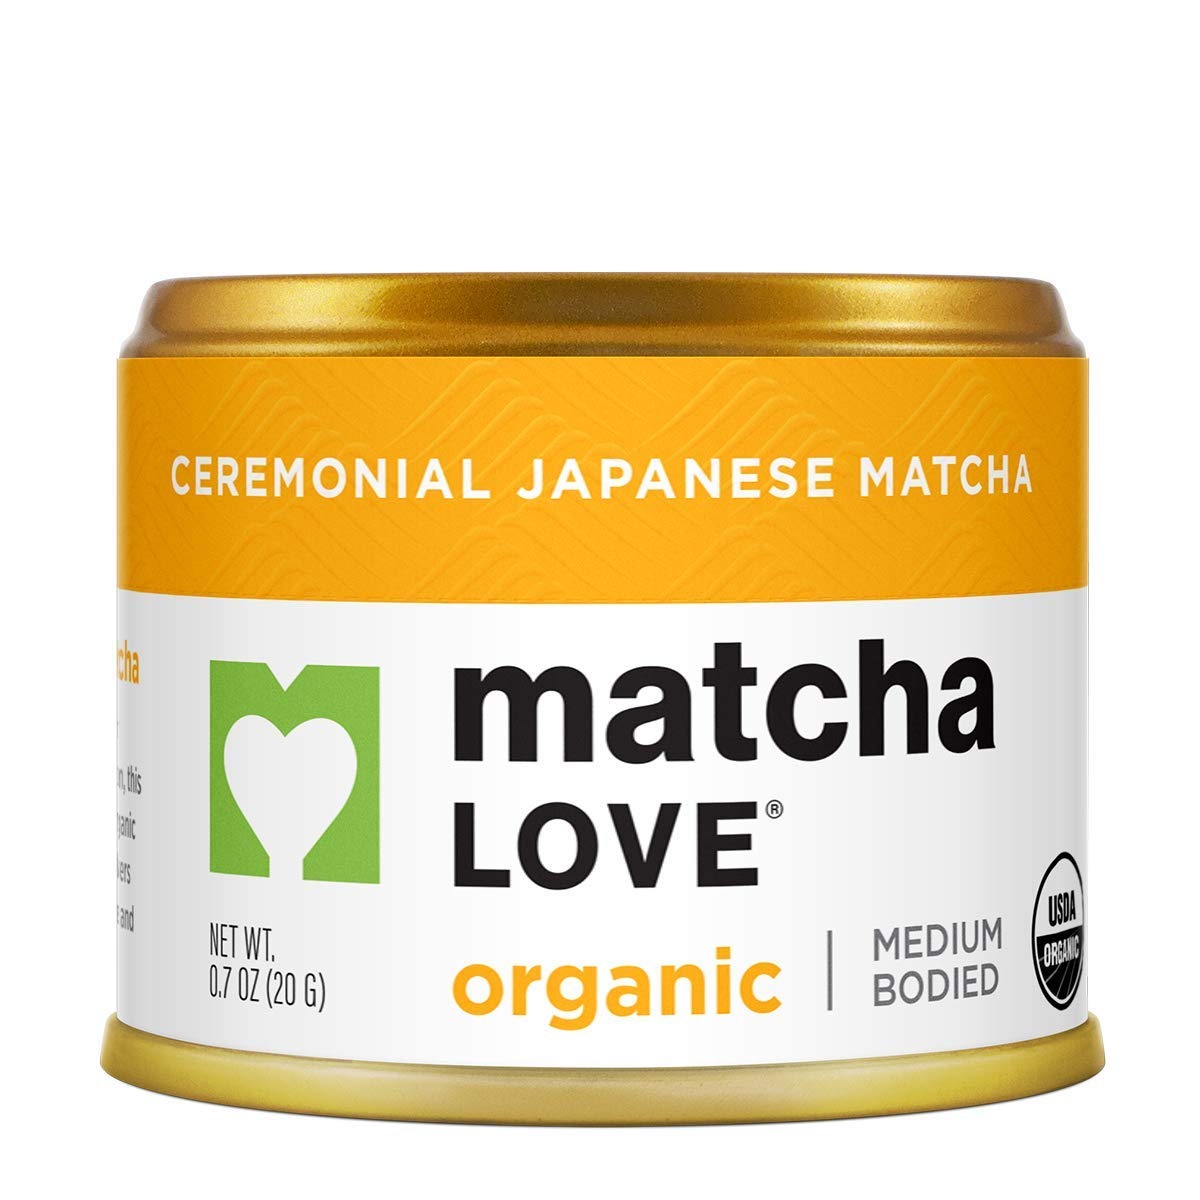
Item Name: Matcha Love Ceremonial Green Tea Organic 0.7 Ounce Canister (Pack of 1) Green Tea Powder
Bullet Point 1: MEDIUM BODIED: This top of the line matcha with a delicate balance of crisp sweetness & subtle grassiness is ideal for daily consumption with a richness that is easy to appreciate without bitterness.
Bullet Point 2: CEREMONIAL TEA: Shade grown green tea is harvested, steamed & then dried & ground into powder for a pure herbaceous flavor. Because you ingest the whole leaf, not just the brewed water, the health benefits of matcha exceed regular tea.
Bullet Point 3: REFRESHINGLY GREEN: Green tea has long been revered for its high antioxidant content & long regarded as a key to good health, happiness & wisdom. Green tea is the perfect refreshment for your health & well-being.
Bullet Point 4: GREEN TEA CULTURE: ITO EN North America was founded in 2001 to introduce our line of green tea products in the United States. From ready to drink matcha to Sencha Shots, we've got 6 varieties of Japanese green tea to offer.
Bullet Point 5: DELICIOUS REFRESHMENTS: Try our delicious, refreshing teas if you enjoy easy bottled teas on-the-go. We offer unique traditional loose leaf teas, tea bags, matcha, matcha powder & more.
Value: 0.7
Unit: Ounce

Price: 19.39